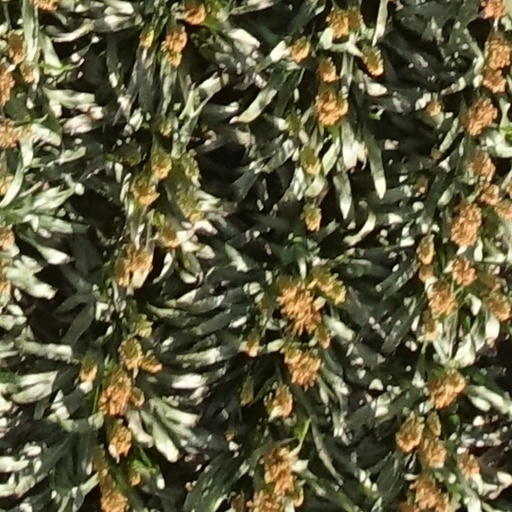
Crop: sorghum